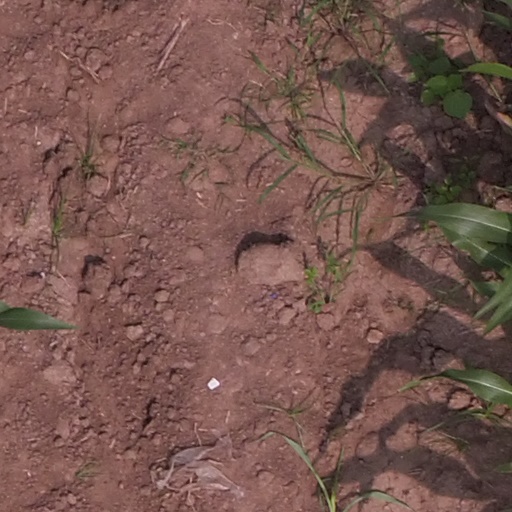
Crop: maize; corn